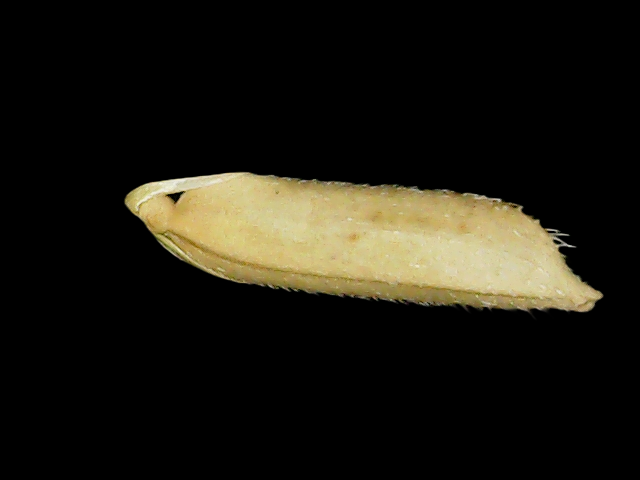
Rice variety: Binadhan14